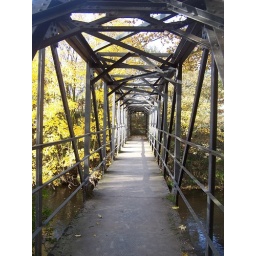
bridge over the river Calder